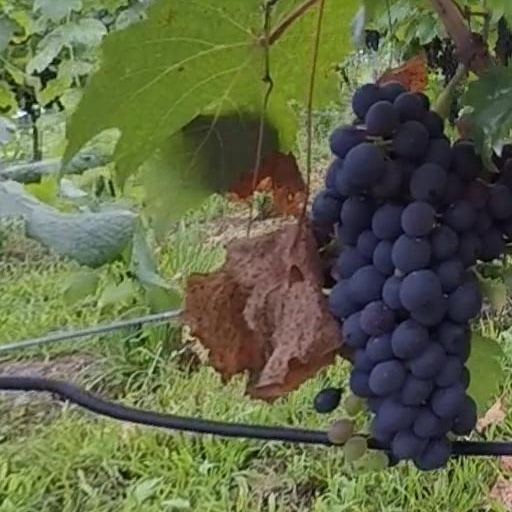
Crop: grape